Bobby Militello

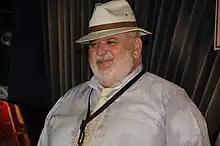
Bobby Militello at Blue Note Jazz Club

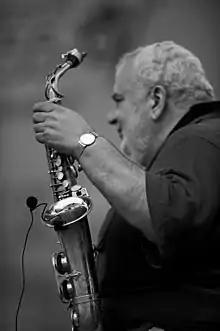

Robert Philip Militello a.k.a. Bobby M. (born 25 March 1950 in Buffalo) is an American jazz saxophonist and flautist who was a member of the Dave Brubeck Quartet.